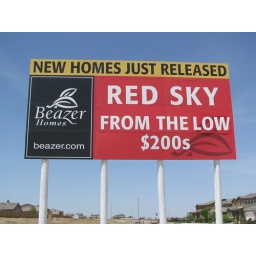
red sky by beazer homes